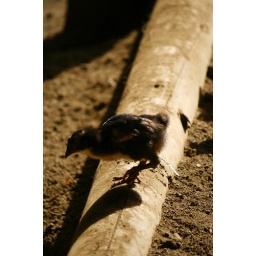
Small chicken running around under a house while we where visiting a Karen village. Chiang Mai, Thailand.